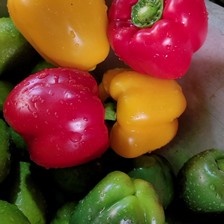
Label: capsicum